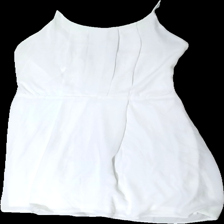
View: front
Type: Dress
Category: Ladies
Brand: Not in the list
Brand text on label: only
Colors: White
Material: 100% polyester
Pattern: Lace
Cut: Loose, V-collar
Size: 36
Stains: Minor
Price range: <50
Recommended usage: Recycle